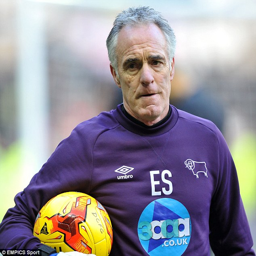
person says about reports linking person